Indianapolis-Marion County City-County Council Proposal 156

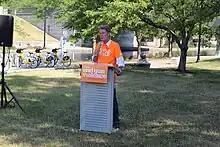
On June 2, 2023, Hogsett speaks at a gun violence prevention event at White River State Park.

The measures in the proposal were originally proposed by Indianapolis mayor, Joe Hogsett, who, at the time, had been mayor since 2015 and was running for re-election to his third term in office. Hogsett was running against a better-funded opponent in what was seen as likely to be a more competitive election than his first re-election bid. His Republican opponent, Jefferson Shreve—a self-funding wealthy businessperson and former city councilor—made public safety the cornerstone of his successful primary campaign. In 2022, as a result of the rising gun crimes in the city, Hogsett had rolled out a three-year crime reduction plan, which included increases to the policing budget for hiring and technology, as well as grants for grassroots violence interrupters.